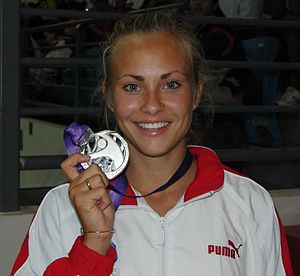
Stina Troest
Stina Troest
Stina Troest er en dansk atlet medlem af Amager Atletik Club.